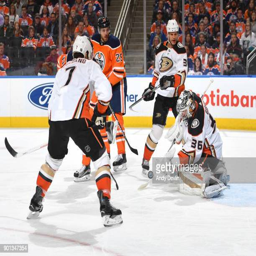
ice hockey player makes a save during the game against ice hockey team